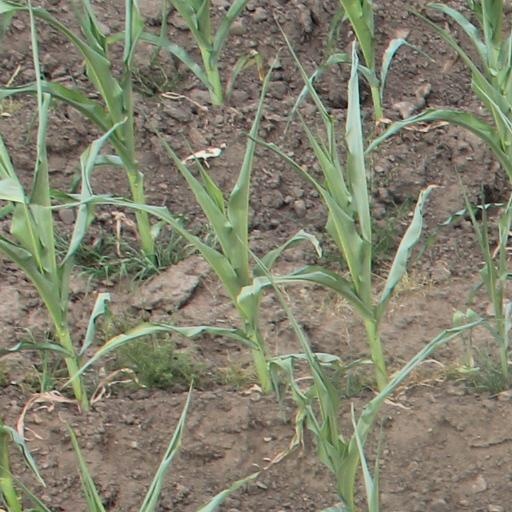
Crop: maize; corn